CT Transit

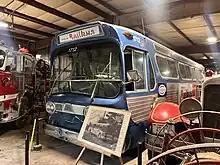
The Railbus was a late-1960s Connecticut Company experiment to combine rail and bus services to increase revenue. Now preserved at the Connecticut Trolley Museum.

Although Connecticut's bus services were still profitable in the early-1950s, by the 1960s profitability had significantly decreased. In June 1964 the Connecticut Company was sold to transportation and insurance magnate E. Clayton Gengras for $3,225,000. It was hoped by Hartford's chamber of commerce that under Gengras the Connecticut Company could become the core of a new "mass transit district" since it was no longer affiliated with the bankrupt New Haven Railroad. Pursuant to Gengras' plan to "make some money with [the Connecticut Company]", revenues did increase significantly following his acquisition. Despite these higher revenues, even in 1964 there were concerns over the long-term viability of Hartford's bus operations in private hands. George J. Ritter, a member of the "in standby" Greater Hartford Mass Transit District (MTD/GHTD), stated that "the new Connecticut Company is no savior for mass transit in Hartford... we still have a sick company." Gengras' reduction in Connecticut Company expenses was mostly through the discontinuation of less profitable services, although there were notable layoffs, fare increases, and attempts to capitalize through a number of experimental services. Some of these experimental services included deluxe express buses with free newspapers, downtown Hartford shuttles, the Railbus, which could run both on rail and road, vacation tours, and park-and-ride commuter on-demand express bus reservations using computers ("bus by request").